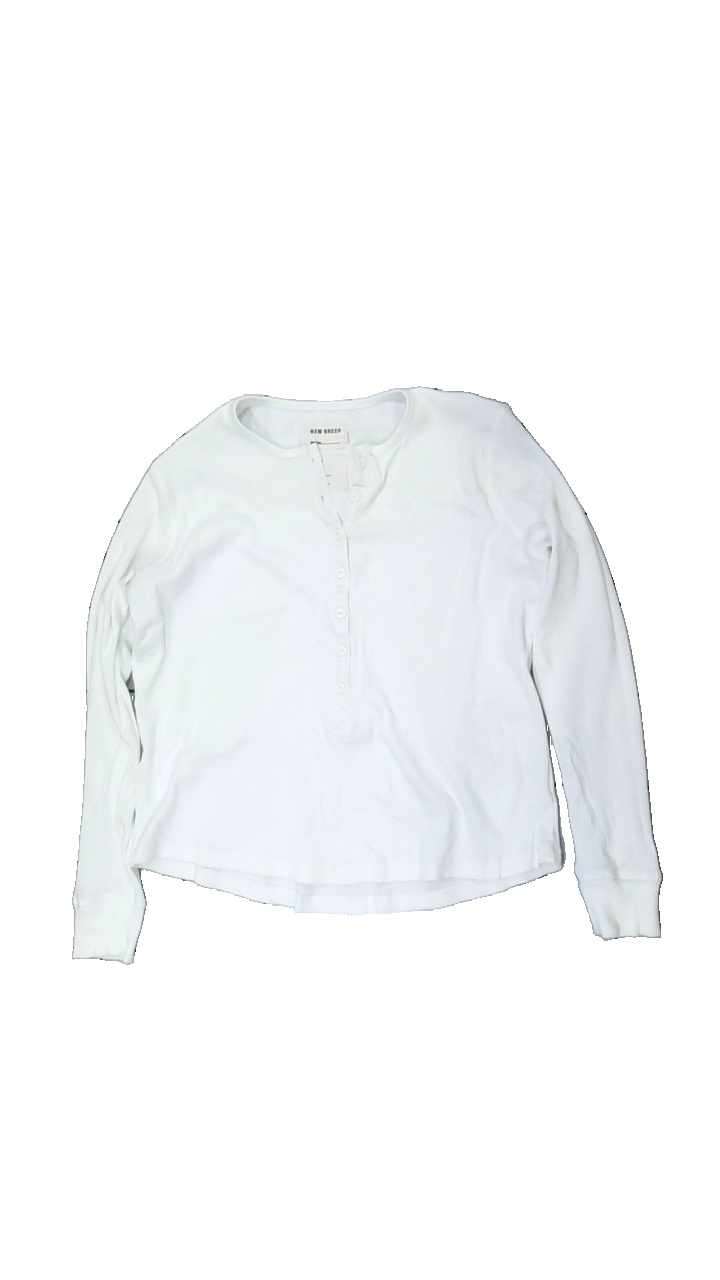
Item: Top (Men)
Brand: Lager 157
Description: vit långärmad tröja med knappar fram, liten fläck bak
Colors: White
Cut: Regular
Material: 100% cotton
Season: All
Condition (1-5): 4
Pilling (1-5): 5
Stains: Minor
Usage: Reuse
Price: <50